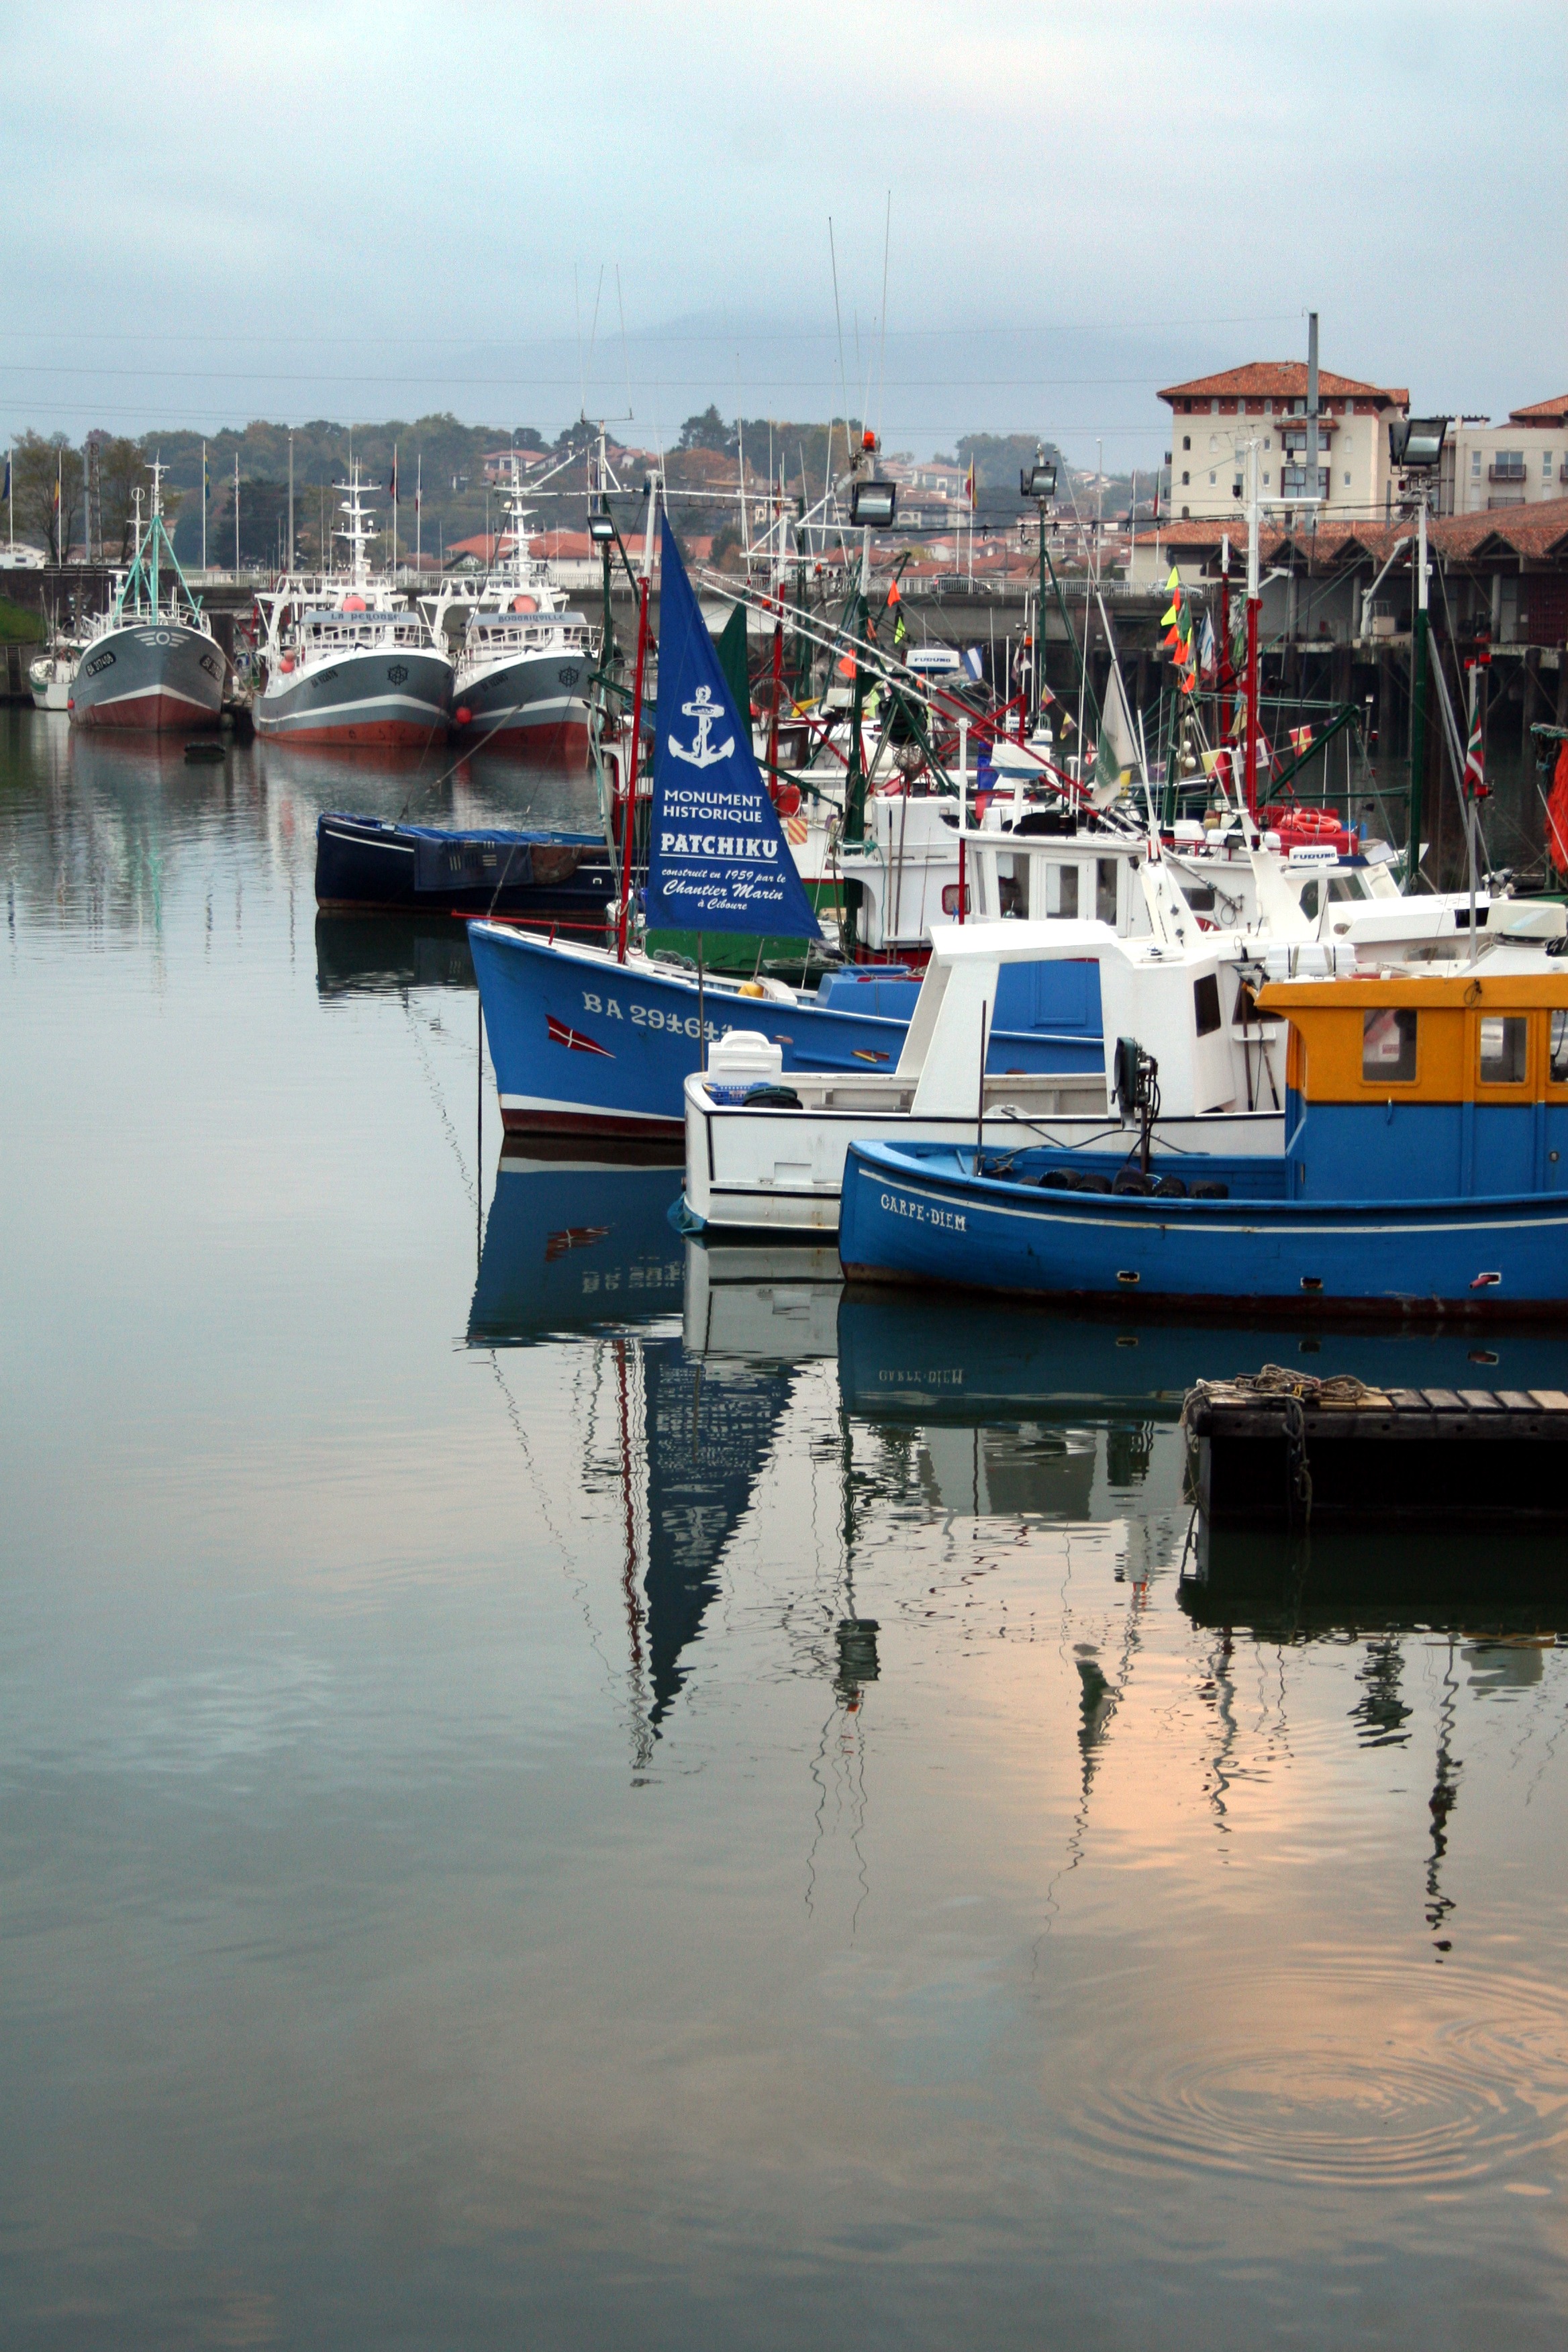
sea, coast, water, dock, boat, river, reflection, vehicle, bay, harbor, marina, port, waterway, body of water, ferry, boating, channel, watercraft, fishing port, fishing vessel, st jean de luz